History of Russia

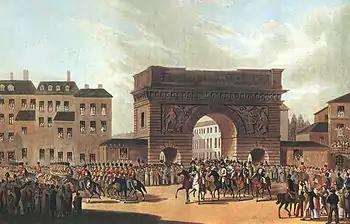
The entry of Russian troops into Paris in 1814, headed by the Emperor Alexander I

In accordance to Russia's treaty with the Georgians to protect them against any new invasion of their Persian suzerains and further political aspirations, Catherine waged a new war against Persia in 1796 after they had again invaded Georgia and established rule over it about a year prior, and had expelled the newly established Russian garrisons in the Caucasus.